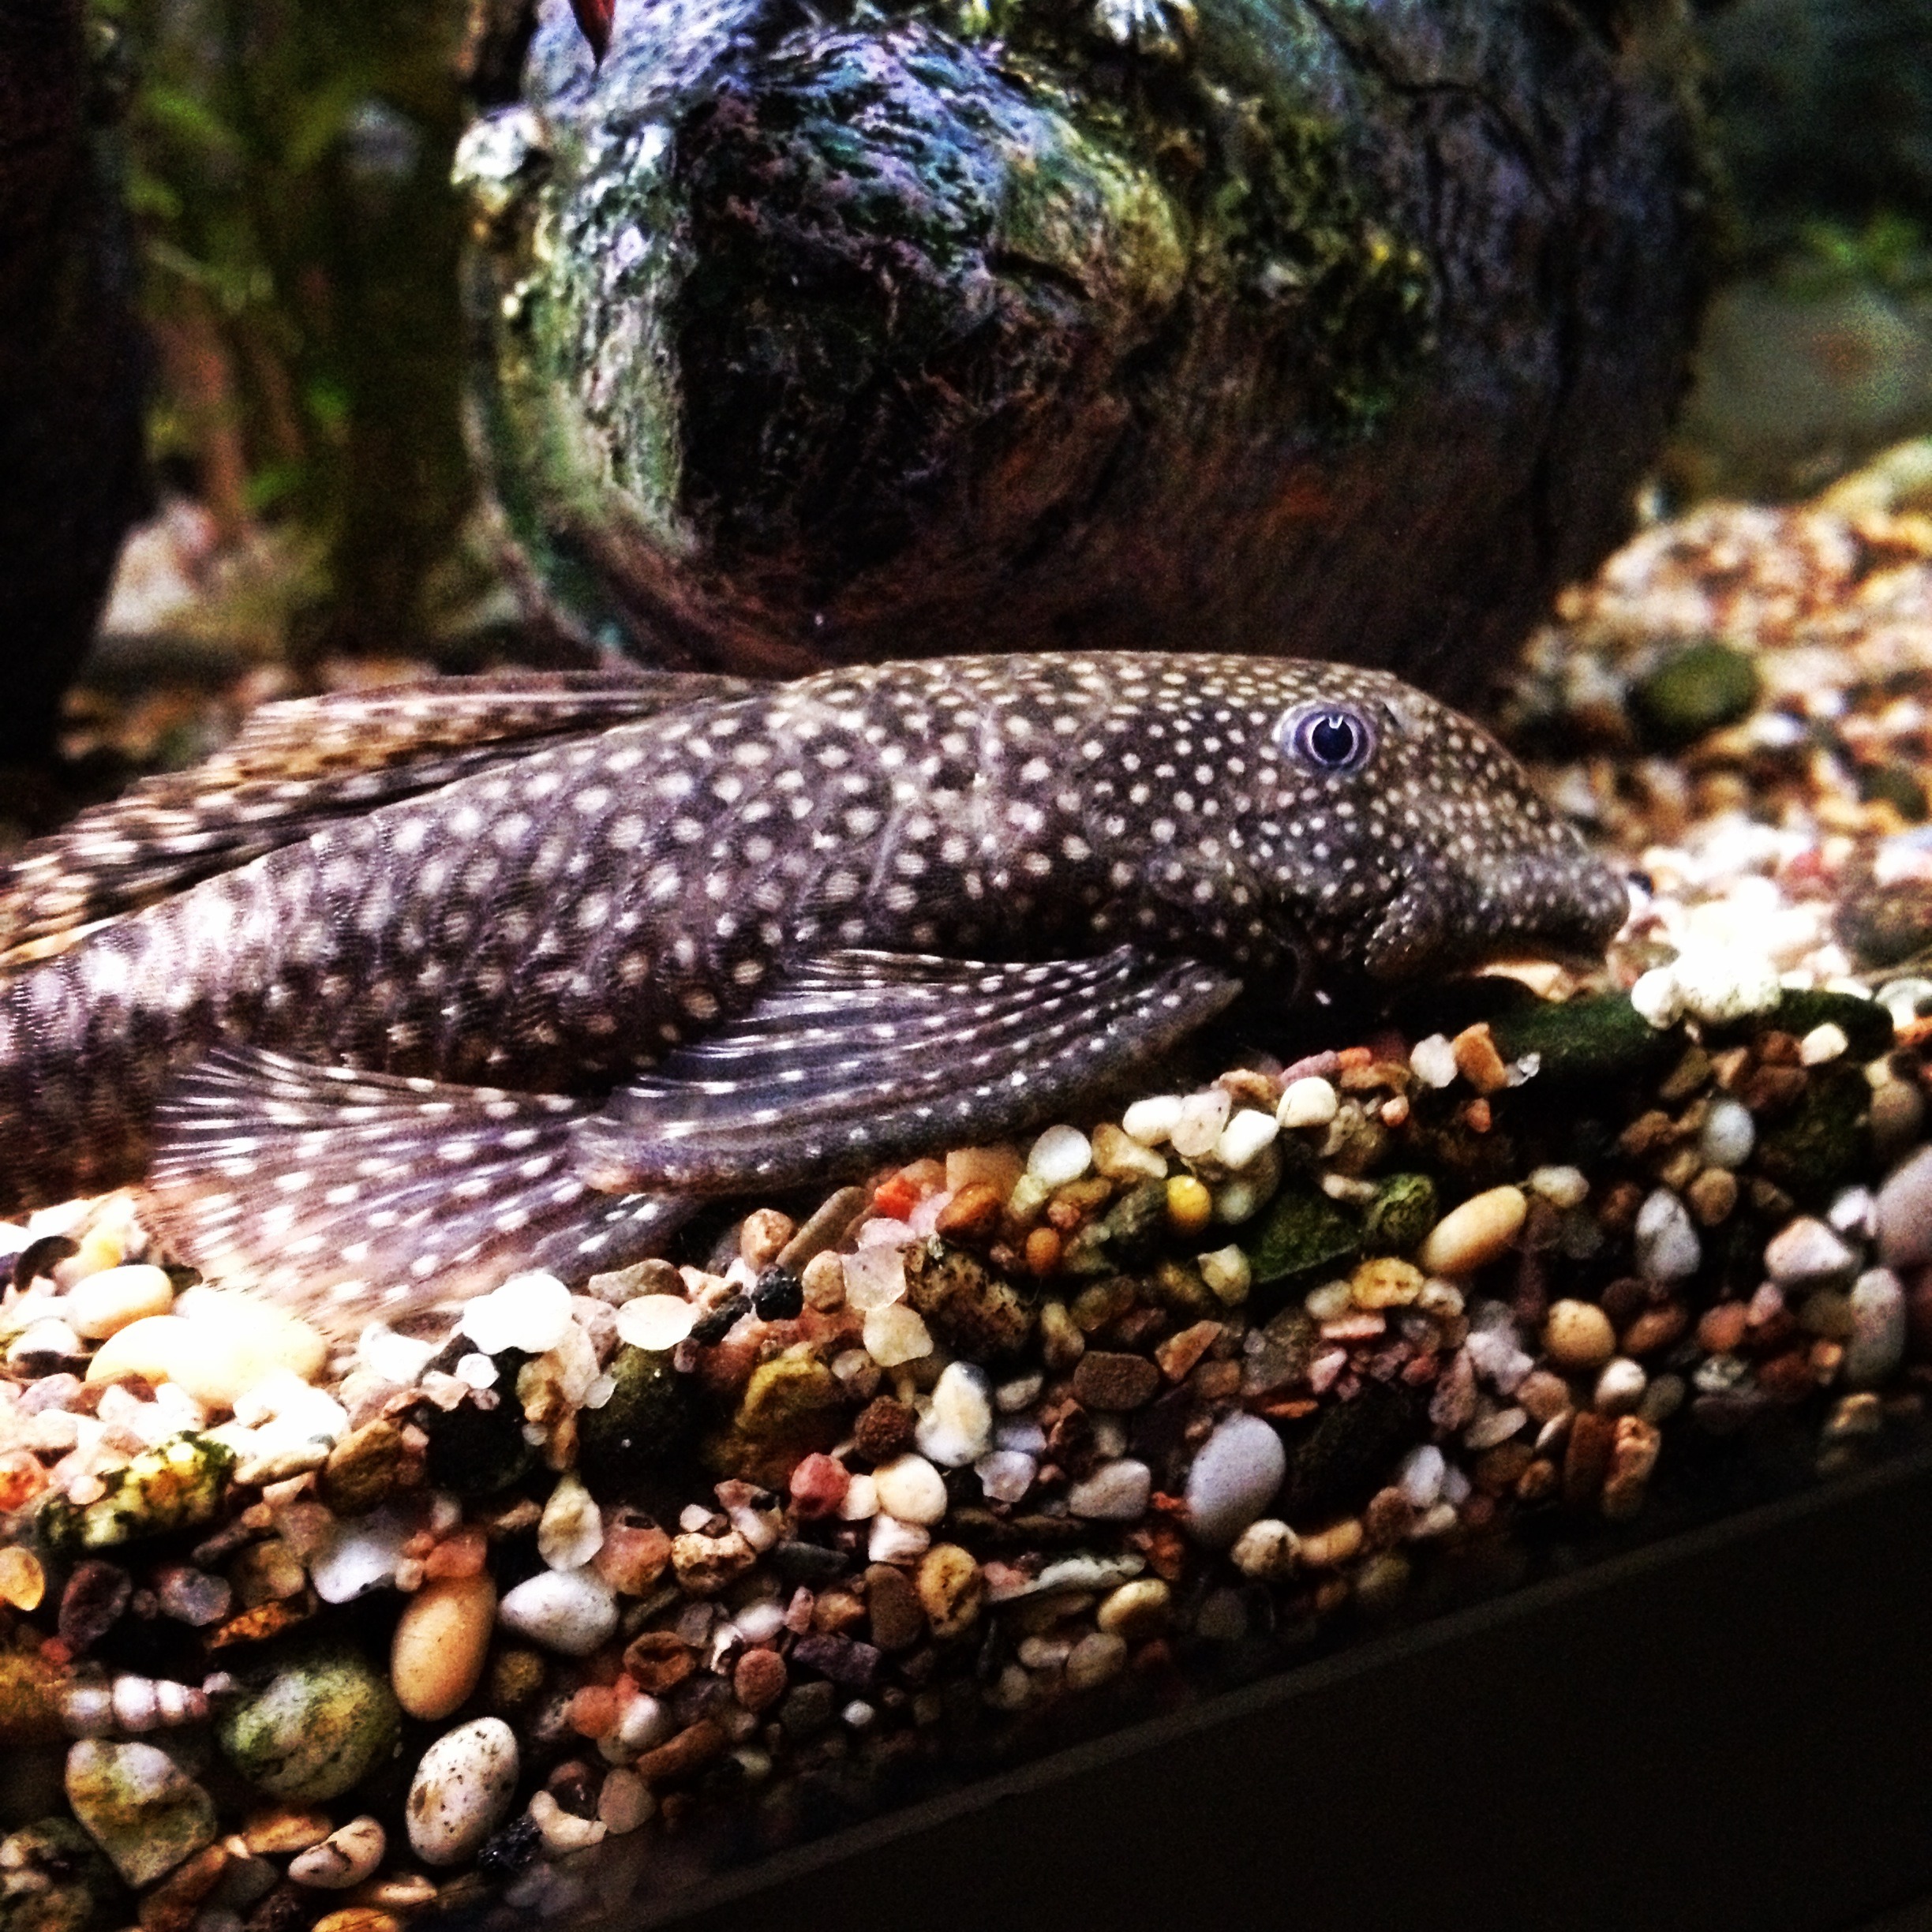
wildlife, pet, biology, reptile, fish, fauna, snake, vertebrate, serpent, aquarium fish, marine biology, scaled reptile, beard catfish, ancistrus